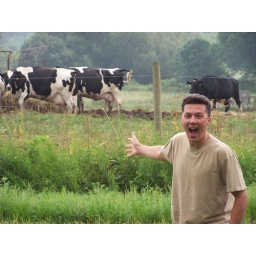
Geno and cows 08 07 07 at Sis's house in Falls River, WI